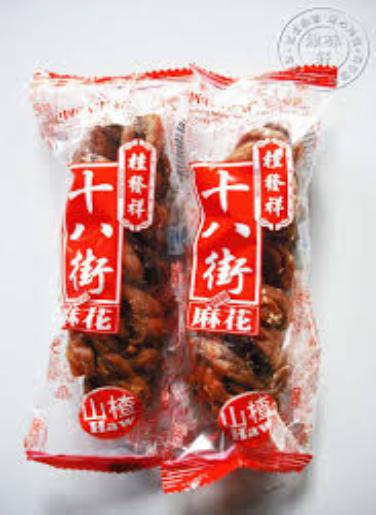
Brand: GuiFaXiangShiBaJie
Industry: Food